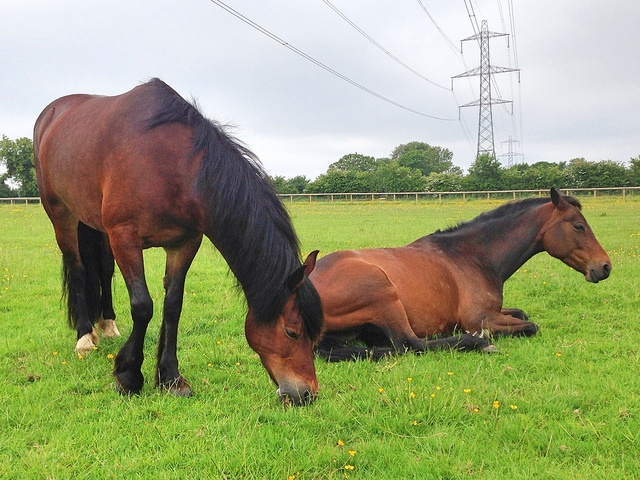
Two brown and black horses in a field with power lines above.
a horse grazing in a field while another rests on the ground
Two large brown horses next to each other in open field.
The horse feeds on the green grass, avoiding the spots covered in horse poop.
Two horses in a field, one standing and one lying down.